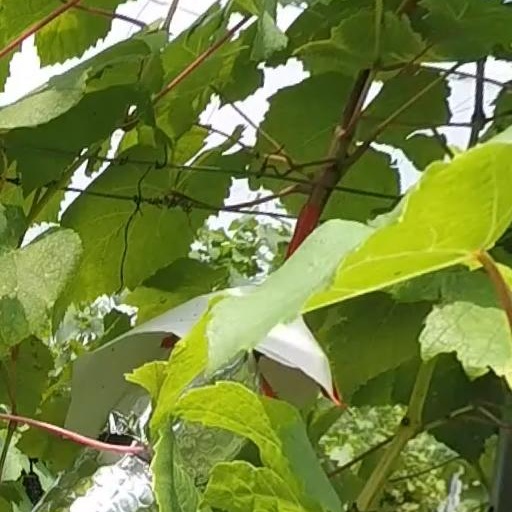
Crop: grape